William Marler

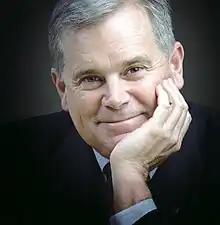
William Marler in 2009

William "Bill" Marler (born ) is an American personal injury lawyer specializing in cases involving foodborne illnesses. He is the managing partner of Marler Clark, a law firm based in Seattle, Washington, that focuses on food safety litigation.